Nabataean architecture

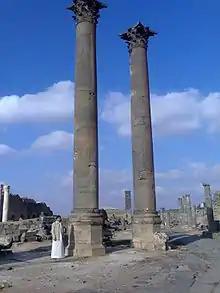
Colossal Nabataean columns stand in Bosra, Syria

Located in southern Syria, and was the northern capital of the Nabataean kingdom. Bostra has evidence of temples being located at major intersections of the city. At the city center is a temple complex dedicated to Dushara-A’ra. A’ra is thought to be the god of Nabataean kings and city of Bostra itself. Modern building make it difficult to find archaeological evidence of Nabataean cult worship. An inscription that reads “This is the wall which ... and windows which Taymu bar ... built for ... Dushara and the rest of the gods of Bostra” is located on what is thought to be this temple.